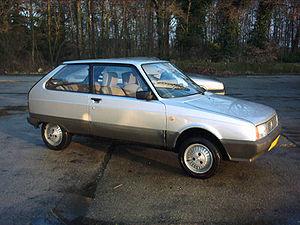
La Citroën Axel est le modèle d'exportation, pour quelques pays d'Europe de l'Ouest, de la petite berline Oltcit présentée en octobre 1981 et produite à Craiova en Roumanie. En France, cinq versions ont été vendues à partir de juillet 1984 : Axel, Axel, Axel 11 R, Axel 12 TRS, et Axel 12 TRS.